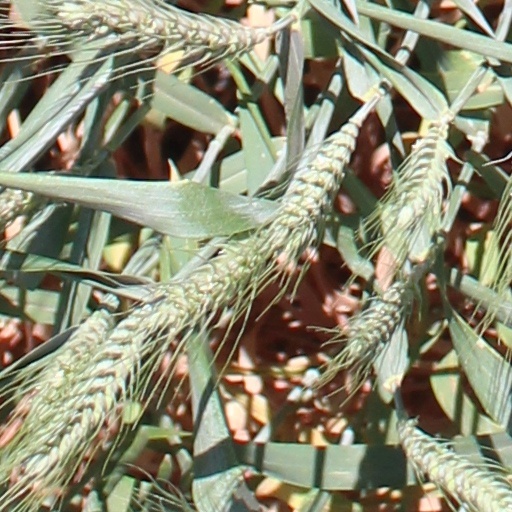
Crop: wheat